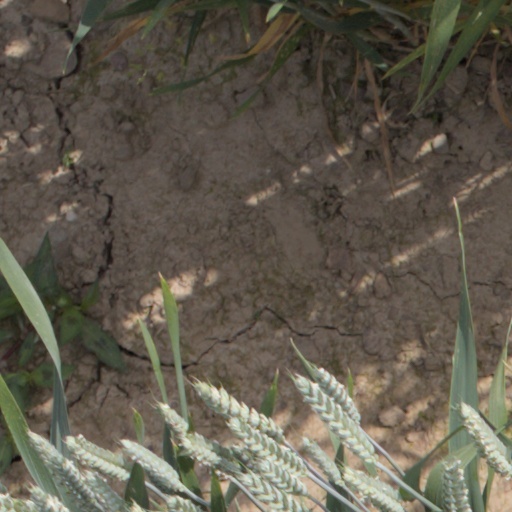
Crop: wheat